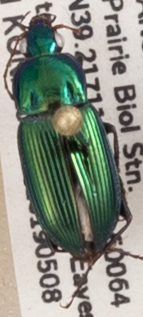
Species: Poecilus chalcites
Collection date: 2019-05-08
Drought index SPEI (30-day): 0.802
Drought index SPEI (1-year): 0.794
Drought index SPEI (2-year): -0.376